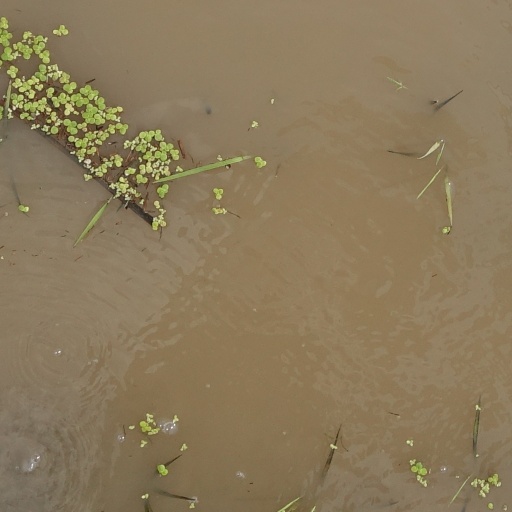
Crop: rice